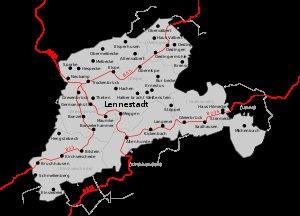
Lennestadt est une commune de Rhénanie-du-Nord-Westphalie, située dans l'arrondissement d'Olpe, dans le district d'Arnsberg, dans le Landschaftsverband de Westphalie-Lippe.